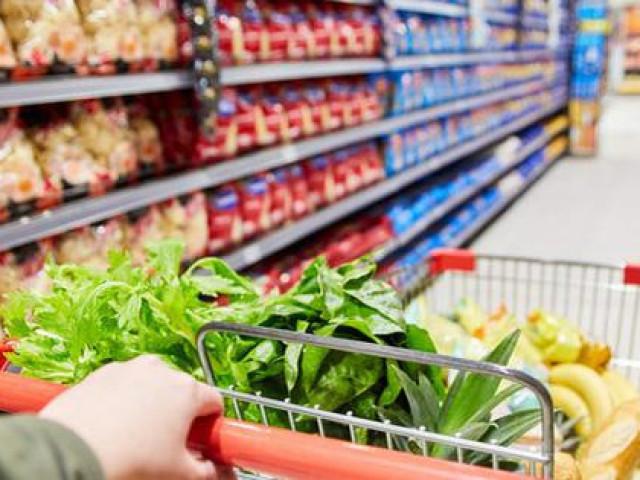
có một bàn tay đang nắm trên một chiếc xe đẩy siêu thị